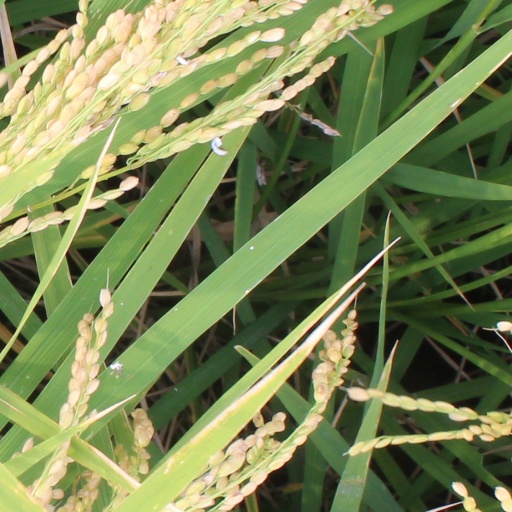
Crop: rice